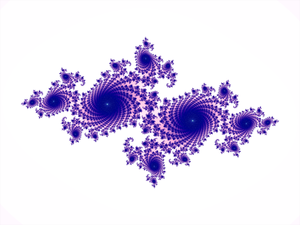
Pierre Joseph Louis Fatou, né le 28 février 1878 à Lorient et mort le 9 août 1929 à Pornichet, est un mathématicien et astronome français.